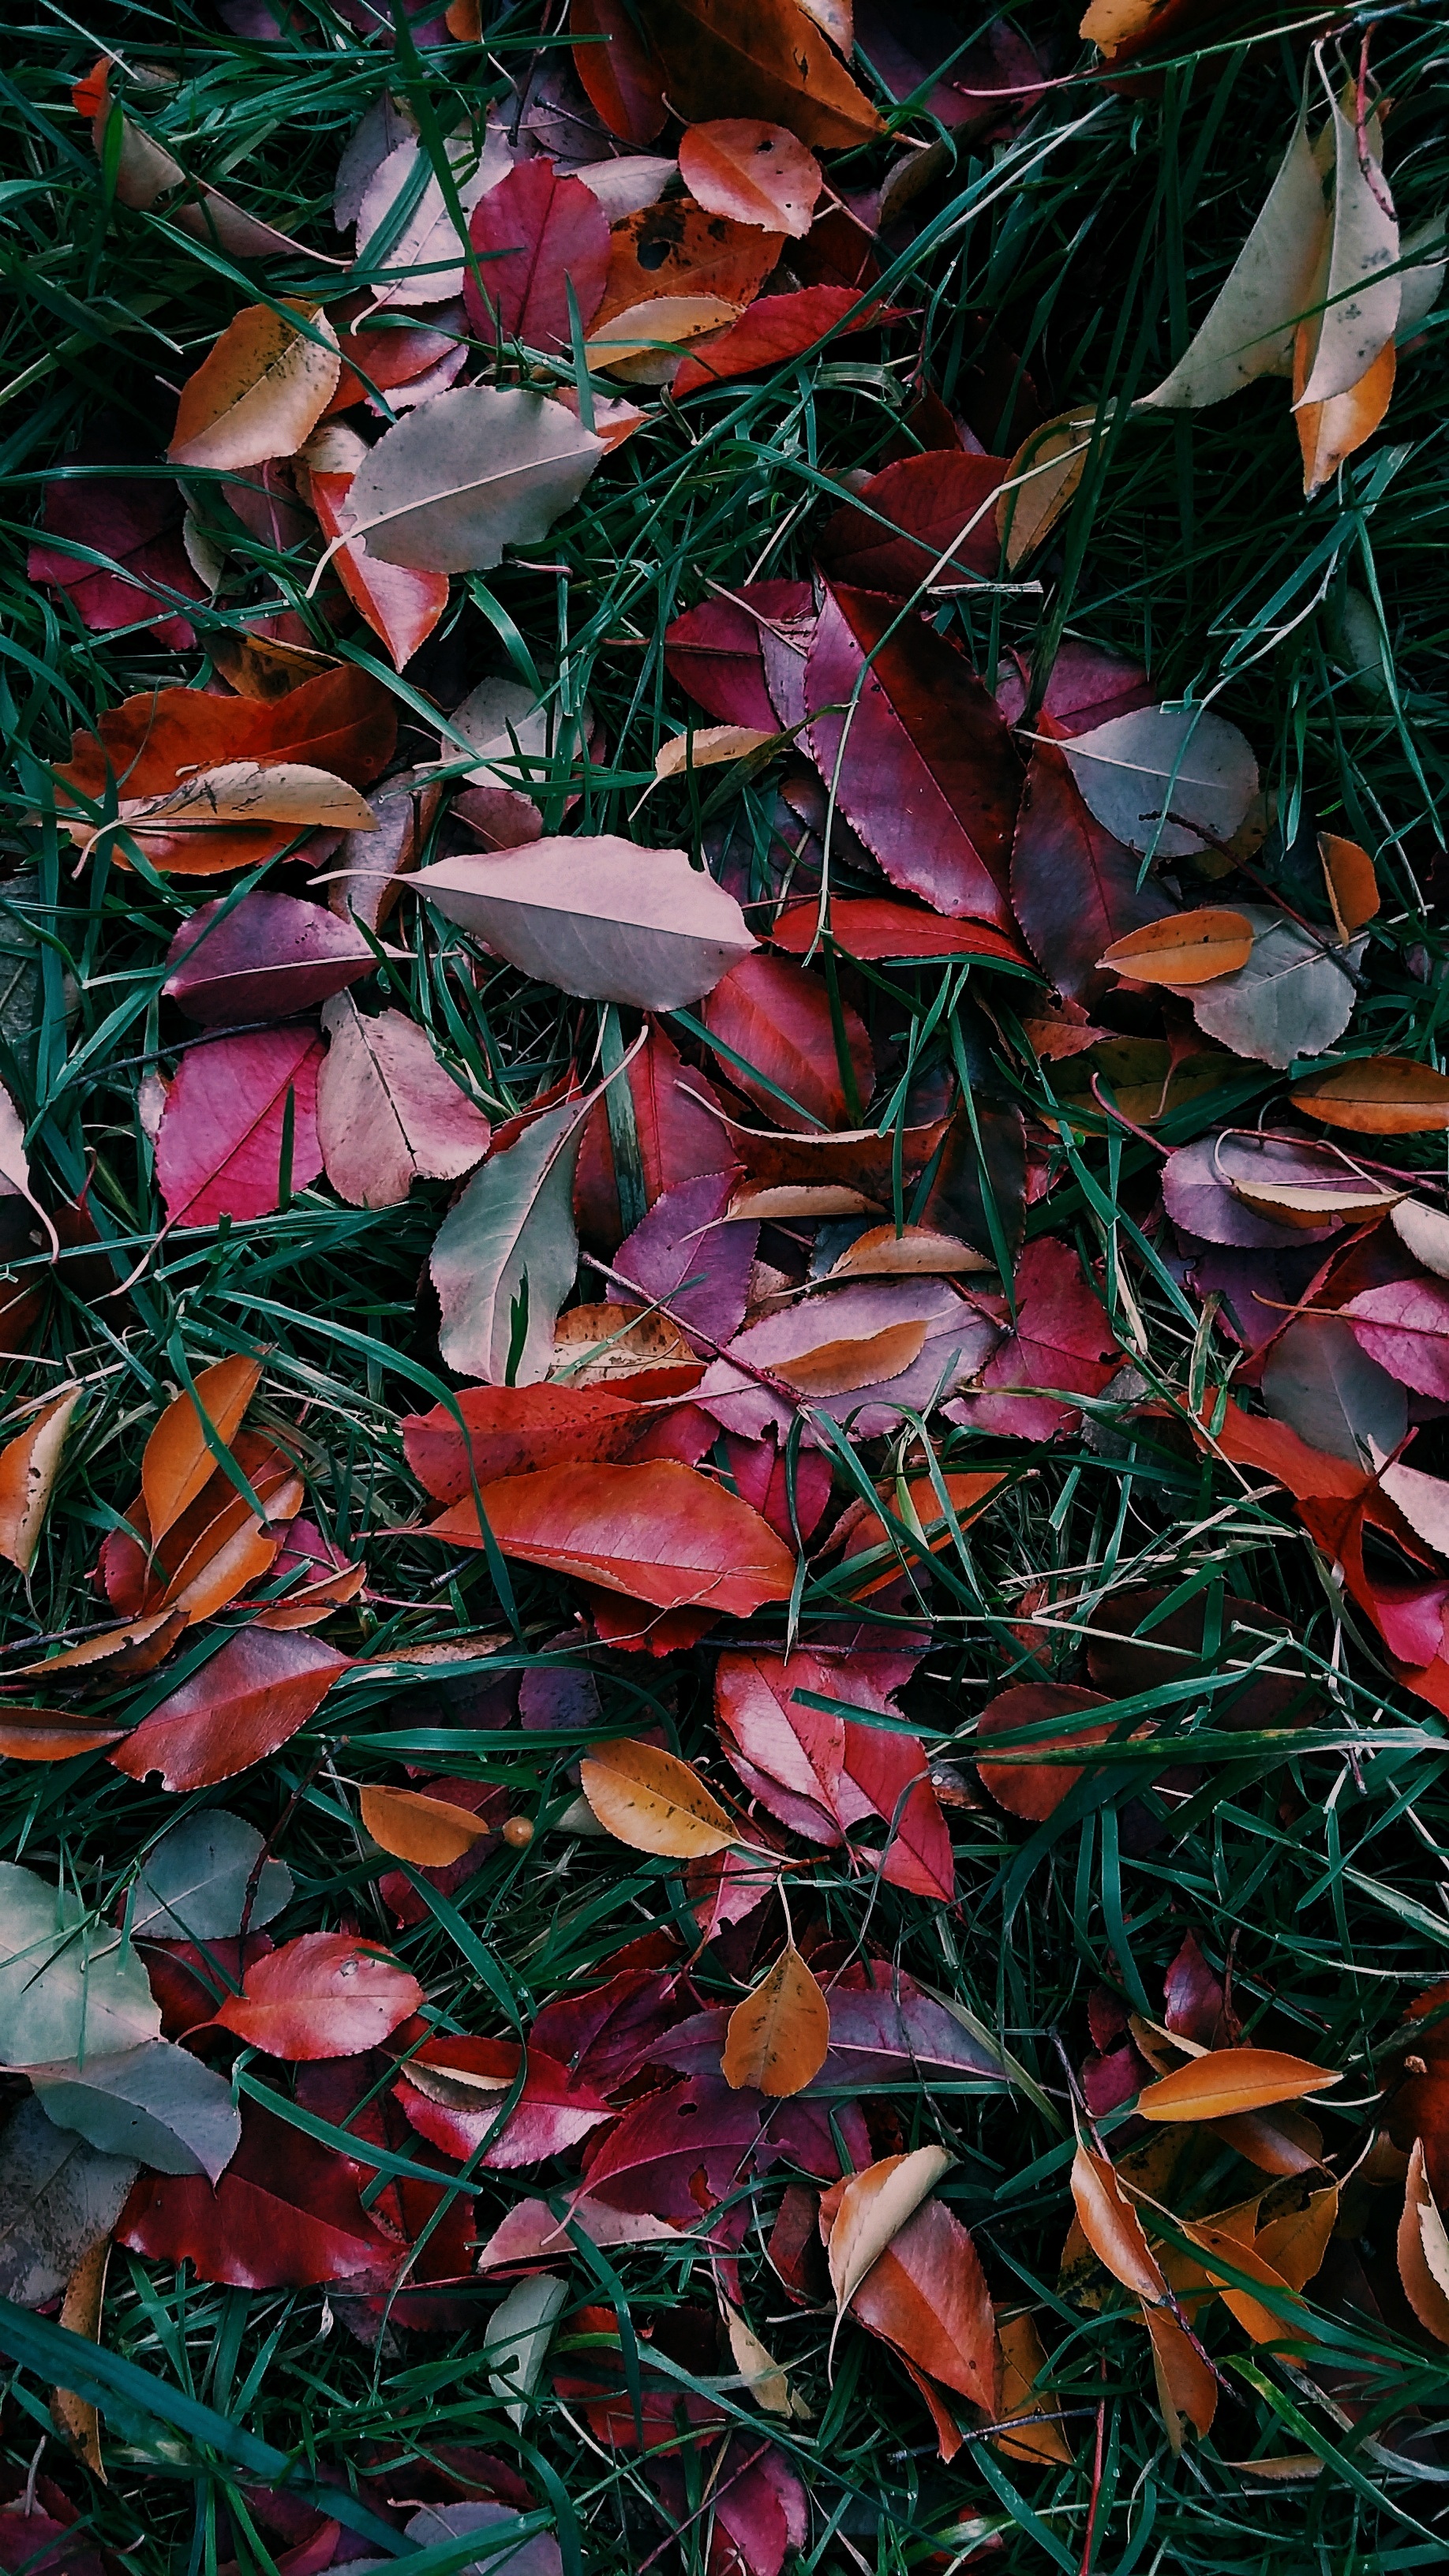
tree, nature, forest, branch, plant, leaf, flower, petal, red, color, autumn, botany, flora, season, woody plant